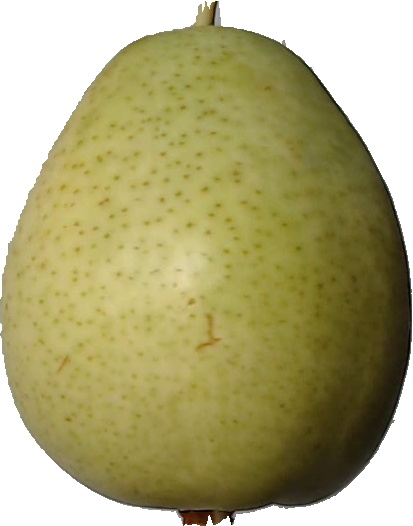
Label: pear_1